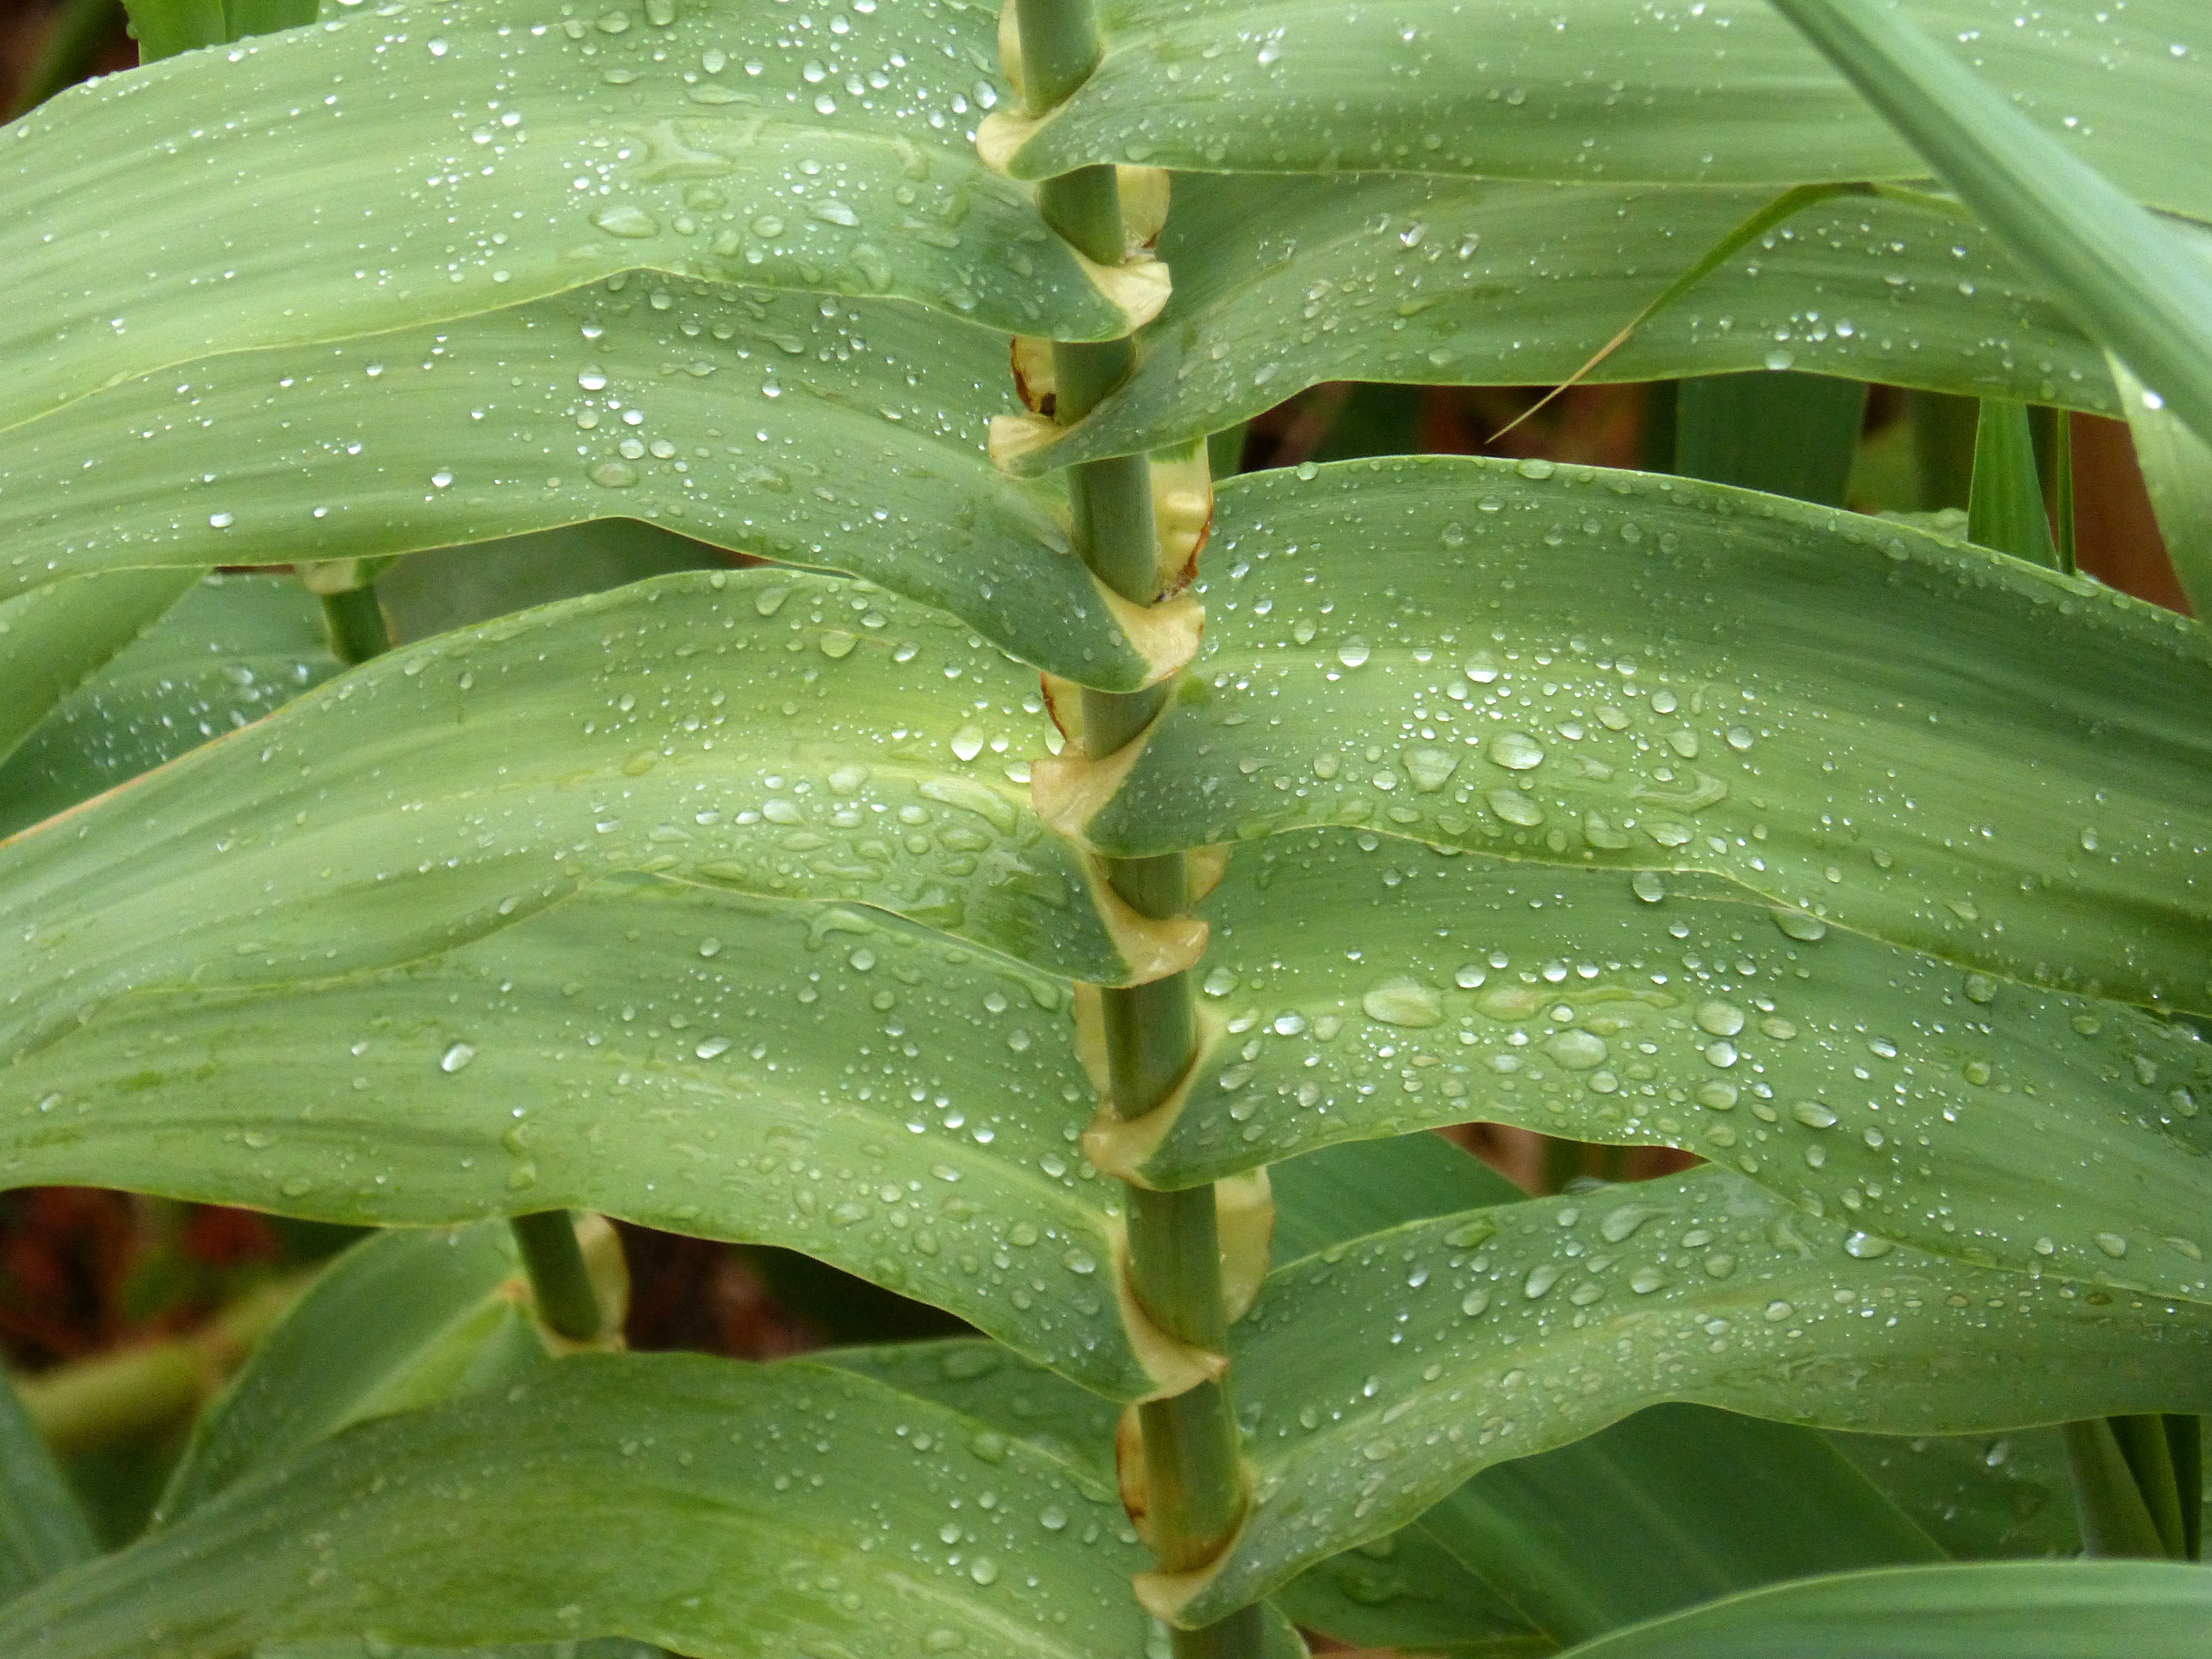
plant, rain, leaf, flower, wet, green, botany, flora, aloe, drops, arum, drops of water, flowering plant, canaveral, american cane, plant stem, land plant, arecales, arrowroot family